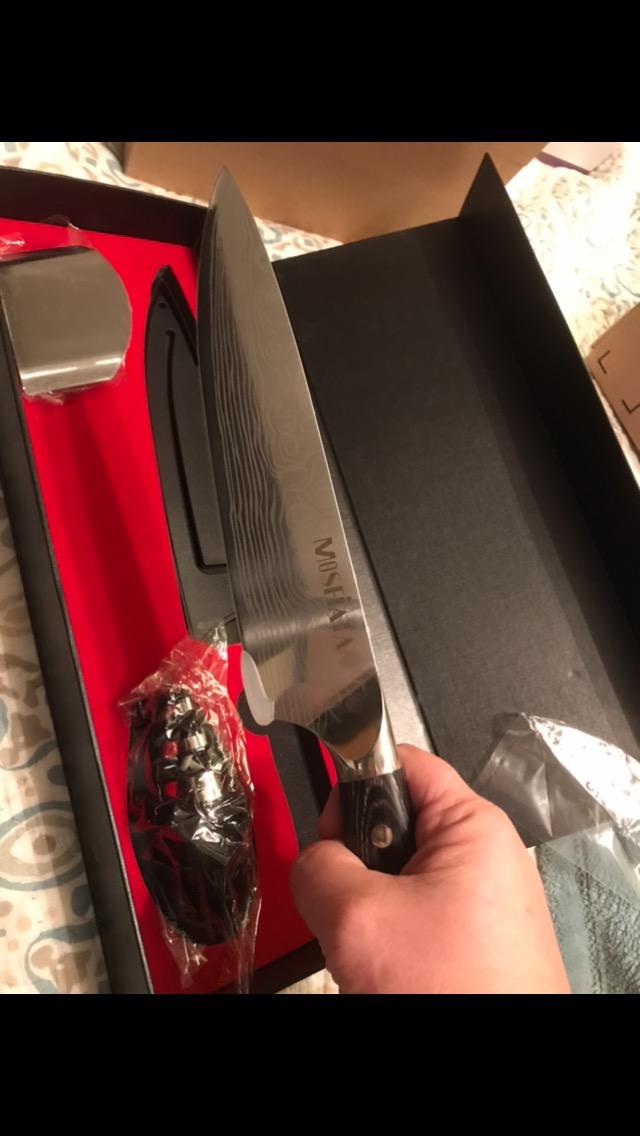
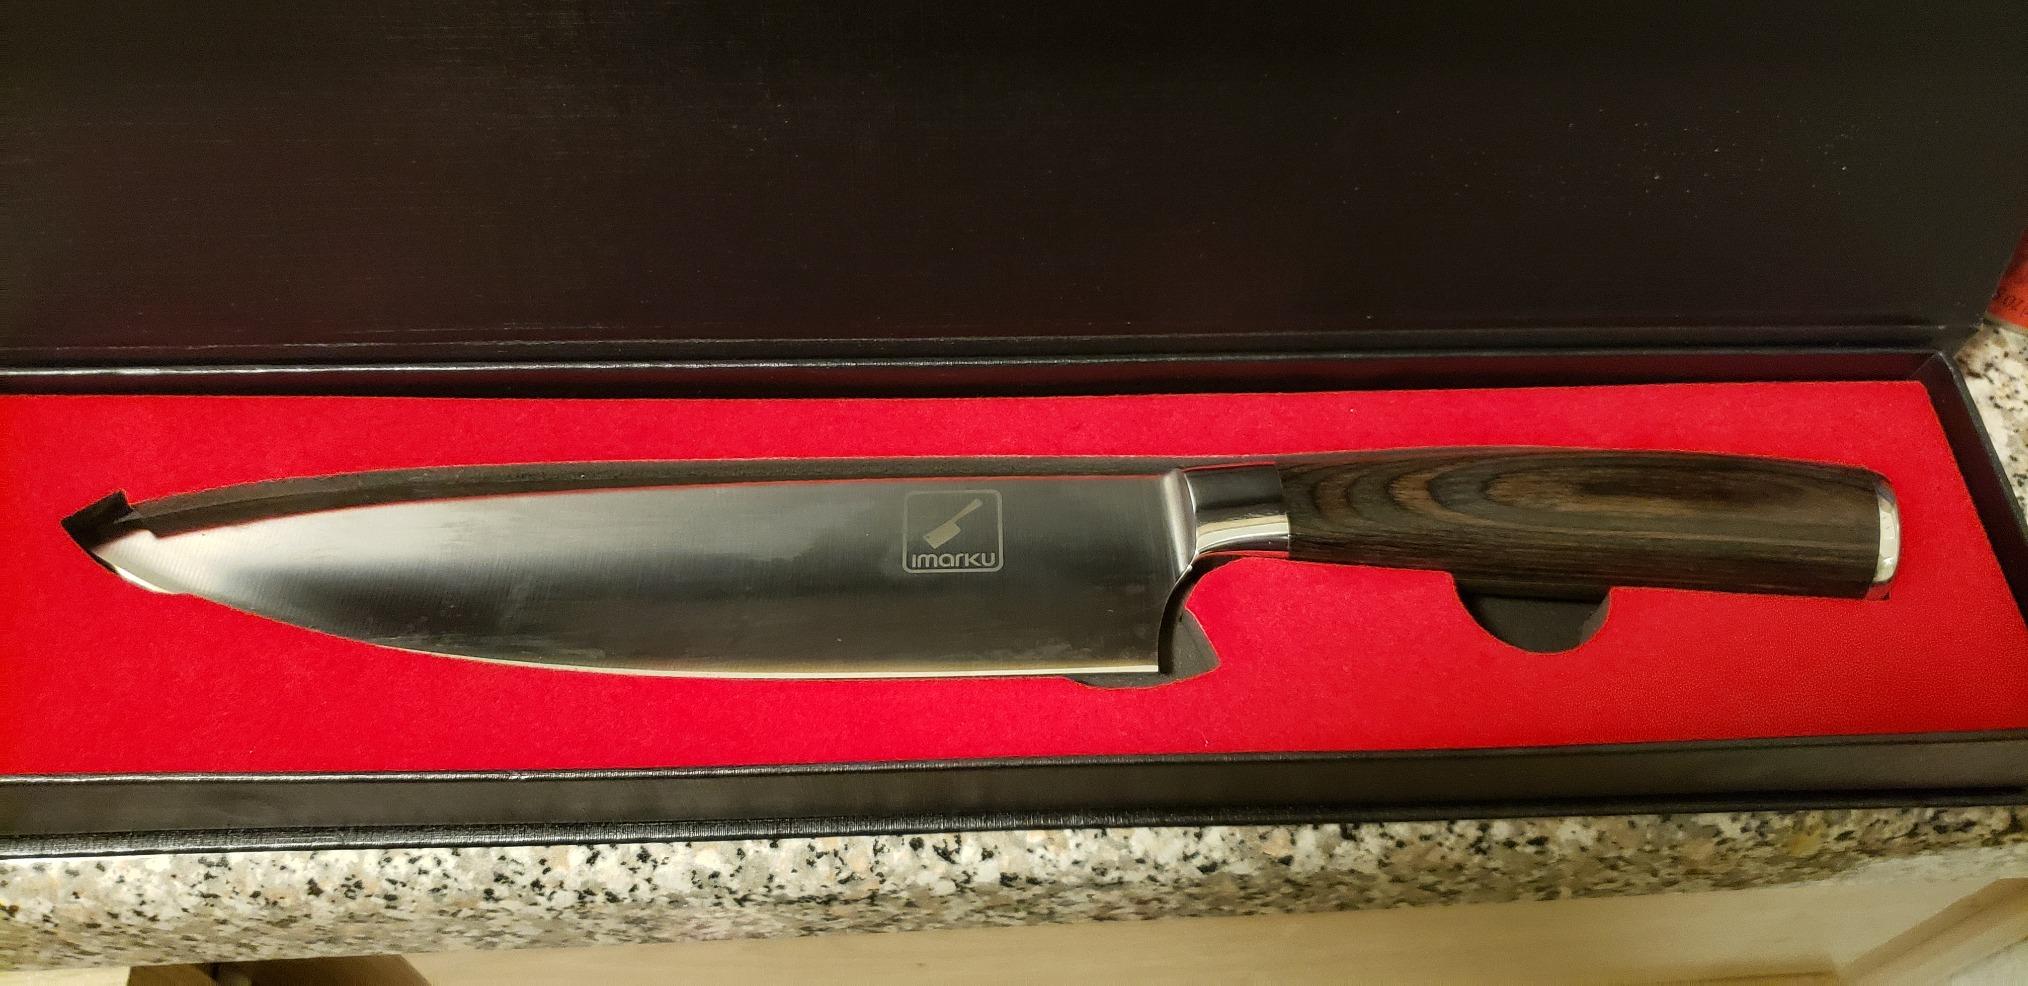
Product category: items_knife
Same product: no